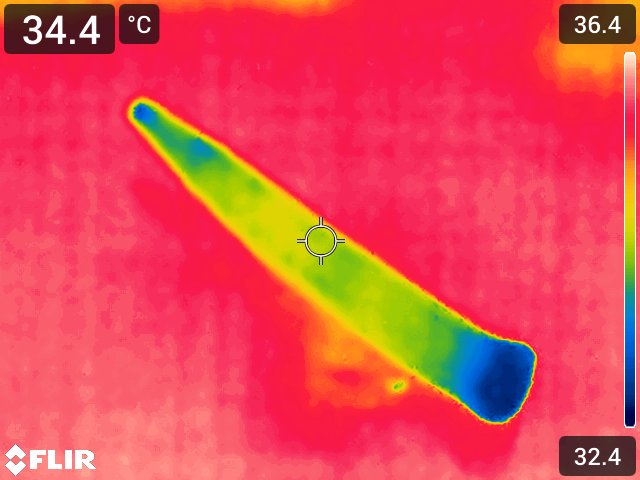
Maturity: over_matured